George Nēpia

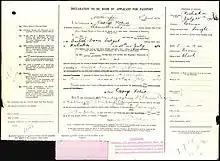
George Nepia passport application, 1924

Nēpia was born in Wairoa, Hawkes Bay with the birth certificate stating he was born in 1905, although a passport application also had his date of birth as 25 July 1904. Nēpia later claimed to have been born in 1908, saying he had put his age up to be eligible for the All Black trials in 1924. According to two rugby historians in a later news item however, Nepia's claim about his date of birth would have meant he played first class rugby at the age of 13, and as this was unlikely, the records would stay.